Lorch, Austria

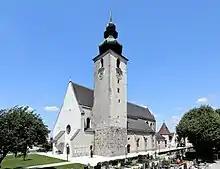
Basilika St. Laurenz

Lorch is a district of the city of Enns in the district of Linz-Land in Upper Austria. It is at 48°13′0″N, 14°28′30″E. and developed out of the Roman town of Lauriacum.